Illinois State Park Lodges and Cabins Thematic Resources

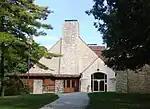
Watch Tower Lodge at Blawk Hawk State Historic Site

The lodges are the largest buildings on each of the sites. In each case, except for White Pines, the lodge is a large two story structure. The two stories encompass the lounge, each lodge's focal point with large stone fireplaces and exposed log rafters. Though White Pines State Park Lodge is much smaller than the other four it still features the focal point lounge, fireplace and open truss systems displayed at the other sites. The lounge is designed to be an area of relaxing recreation and conversation. This use is reflected in the lodges' specially made furniture which is arranged in patterns meant to encourage such a use. Other features common to all the lodges are restaurants, toilets and showers, meeting rooms and souvenir stands. The Watch Tower Lodge at Black Hawk State Historic Site includes two museums. The Hauberg Indian Museum and a Civilian Conservation Corps museum. Besides Watch Tower and White Pines, this Multiple Property Submission included Starved Rock Lodge and Cabins, Pere Marquette Lodge and Cabins and Giant City State Park Lodge and Cabins.